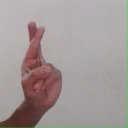
अक्षर: र